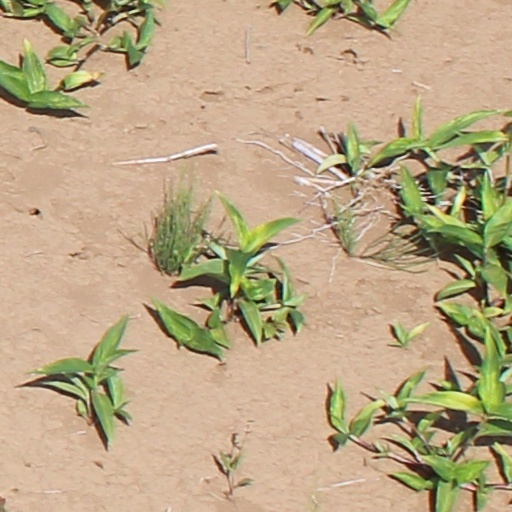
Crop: wheat